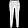
Label: Trouser